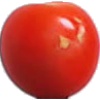
Label: Tomato Cherry Red 1